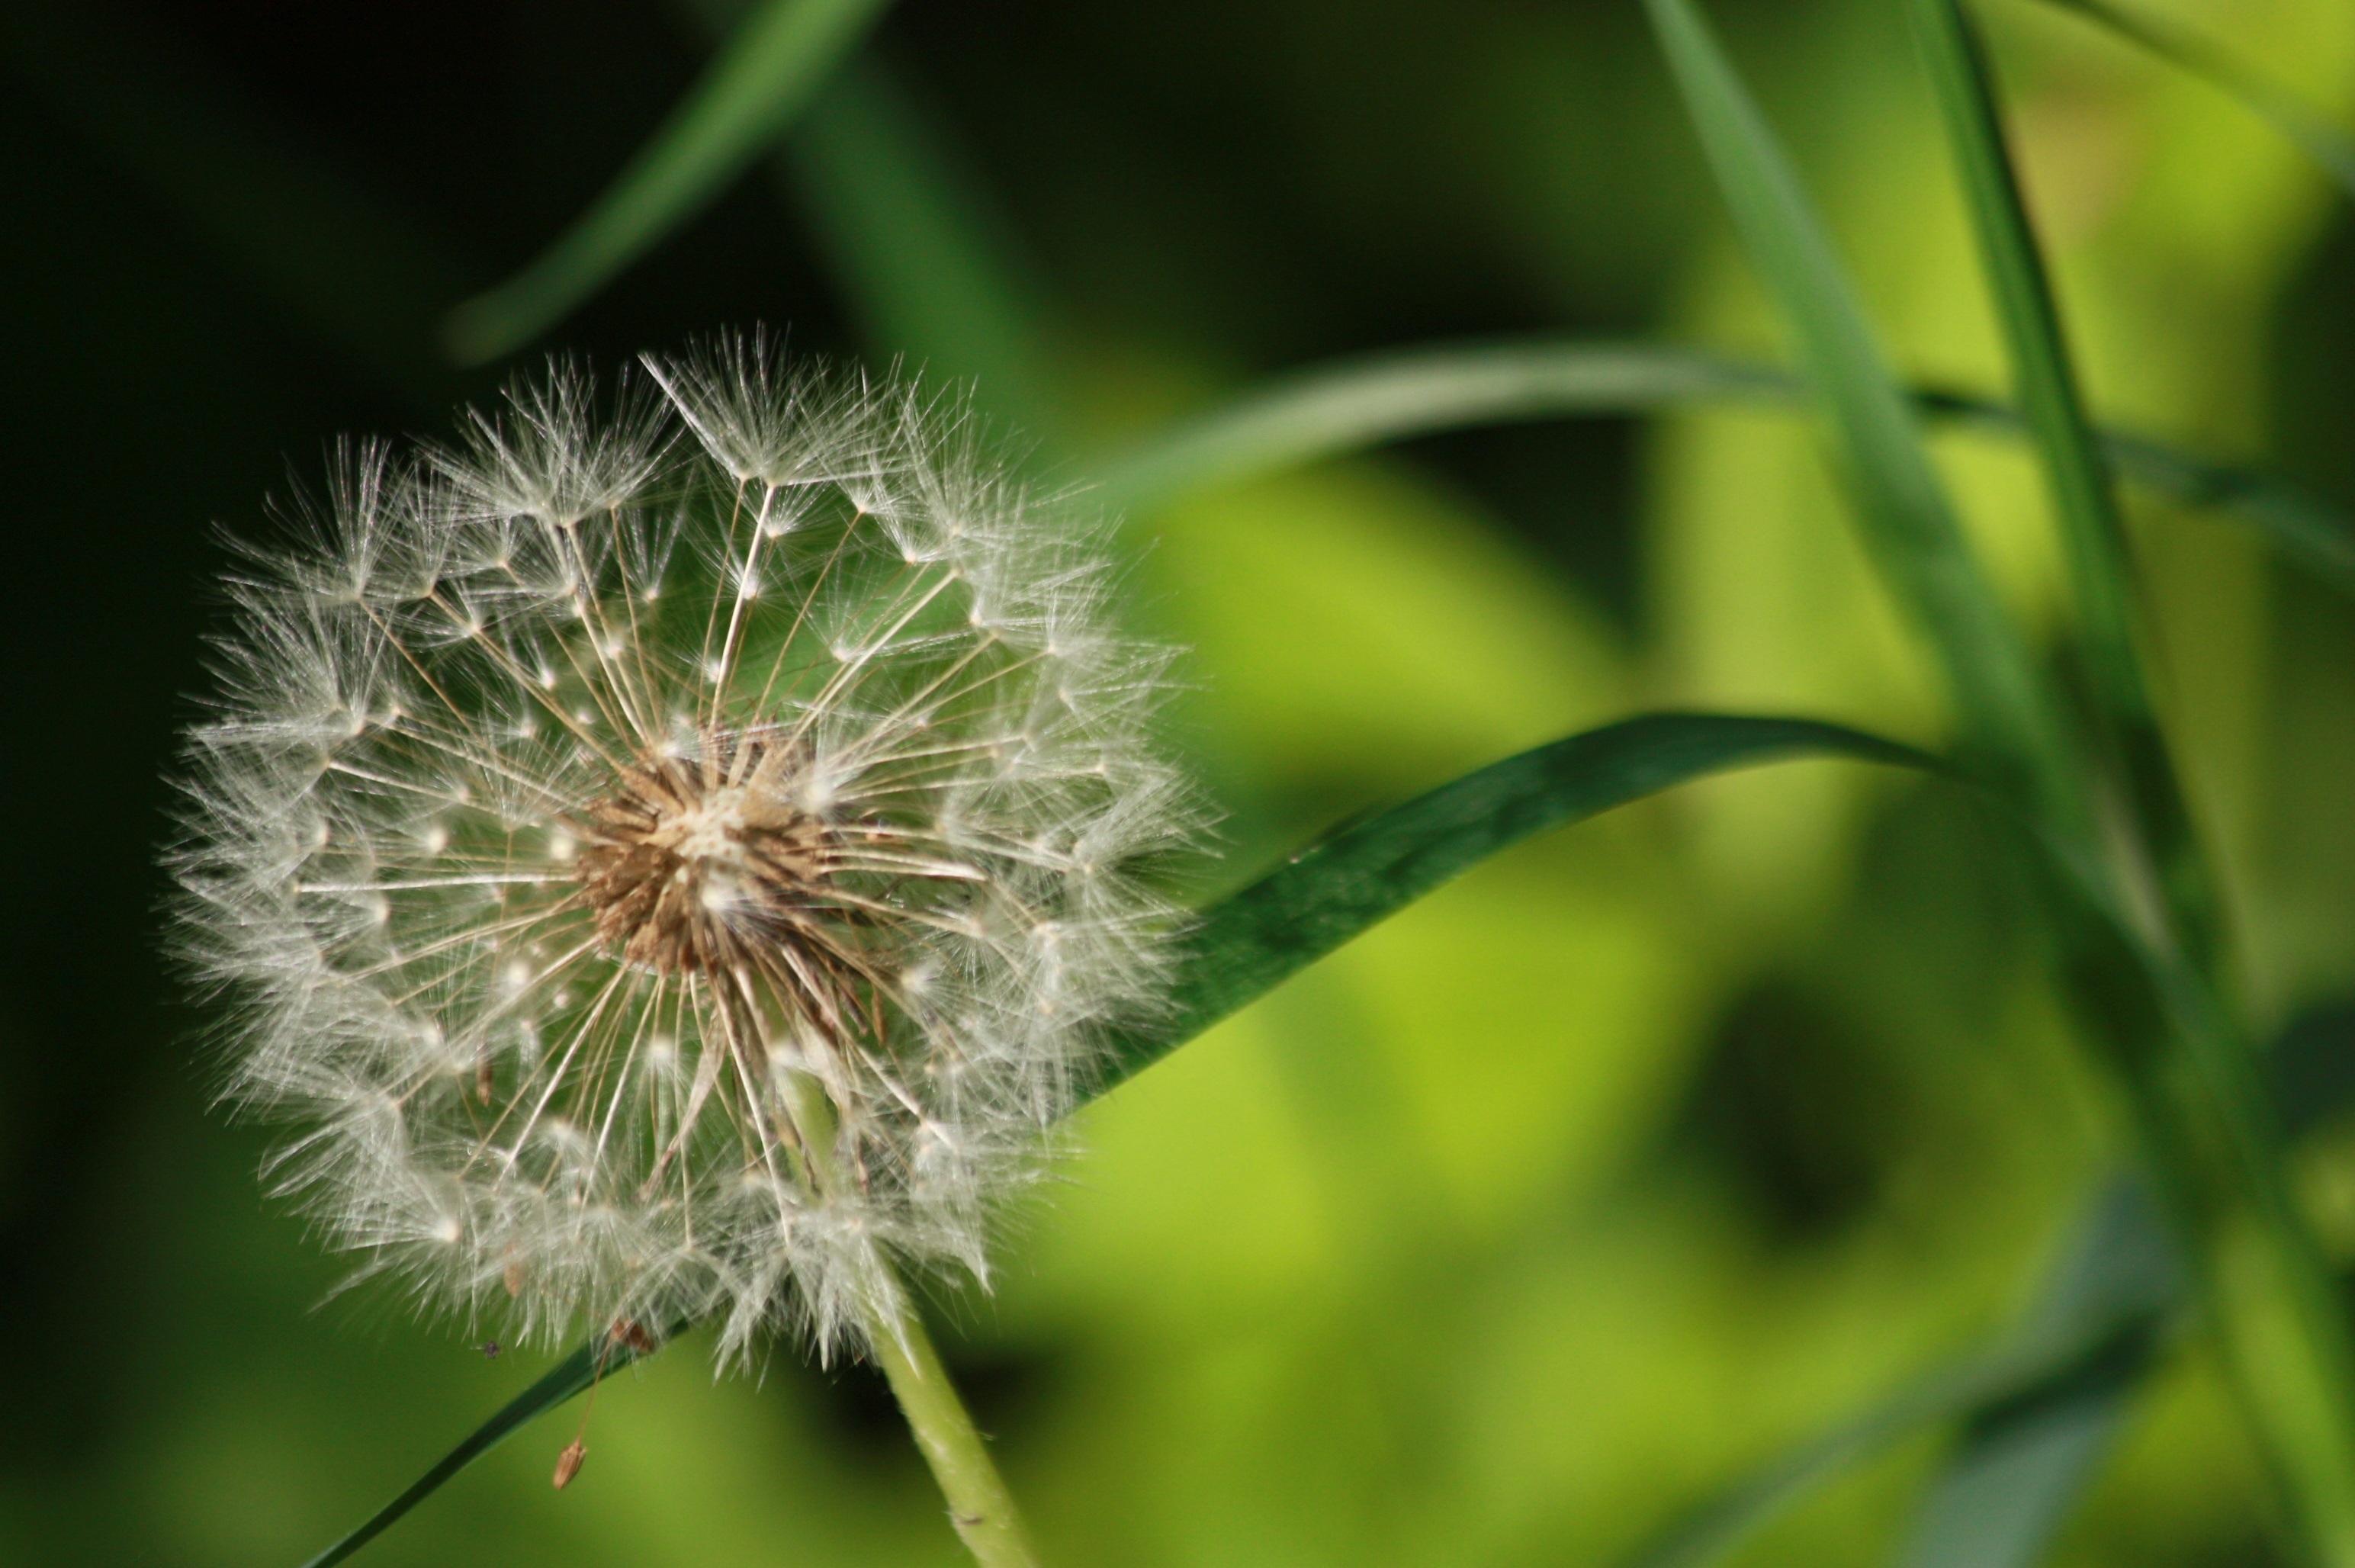
nature, grass, branch, plant, field, photography, meadow, dandelion, leaf, flower, green, botany, flora, wildflower, close up, macro photography, flowering plant, daisy family, the delicacy, nuns, sonchus oleraceus, taraxacum officinale, grass family, plant stem, land plant, thorns spines and prickles